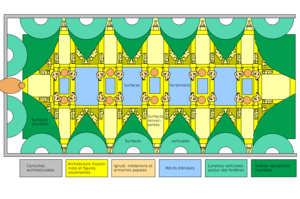
Schéma du plafond de la chapelle Sixtine (Vatican).
La fresque du plafond de la chapelle Sixtine, peinte par Michel-Ange entre 1508 et 1512 et inaugurée par le pape Jules II le 31 octobre 1512, est un chef-d’œuvre de la peinture de la Renaissance italienne. Elle recouvre l'intégralité du plafond de la chapelle construite au Vatican sous le pape Sixte IV, entre 1477 et 1483, pour abriter des cérémonies solennelles, dont les conclaves.